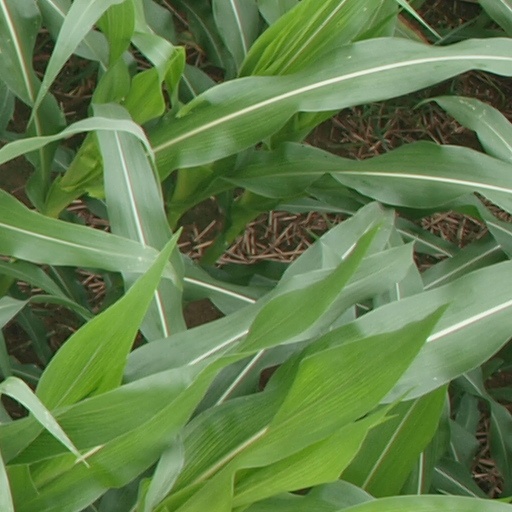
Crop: maize; corn